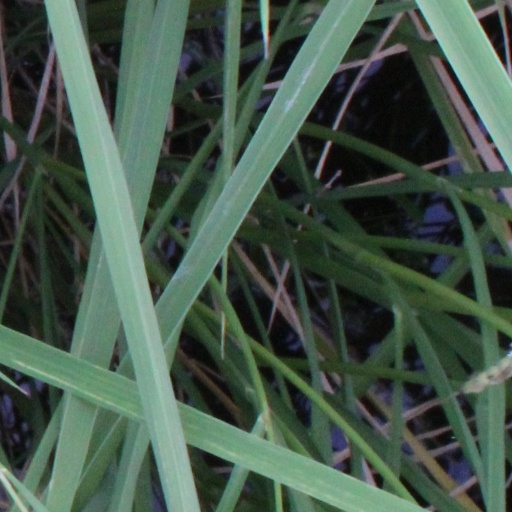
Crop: rice